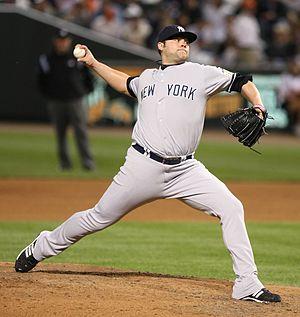
Justin Louis « Joba » Chamberlain est un lanceur de relève droitier des Indians de Cleveland de la Ligue majeure de baseball.